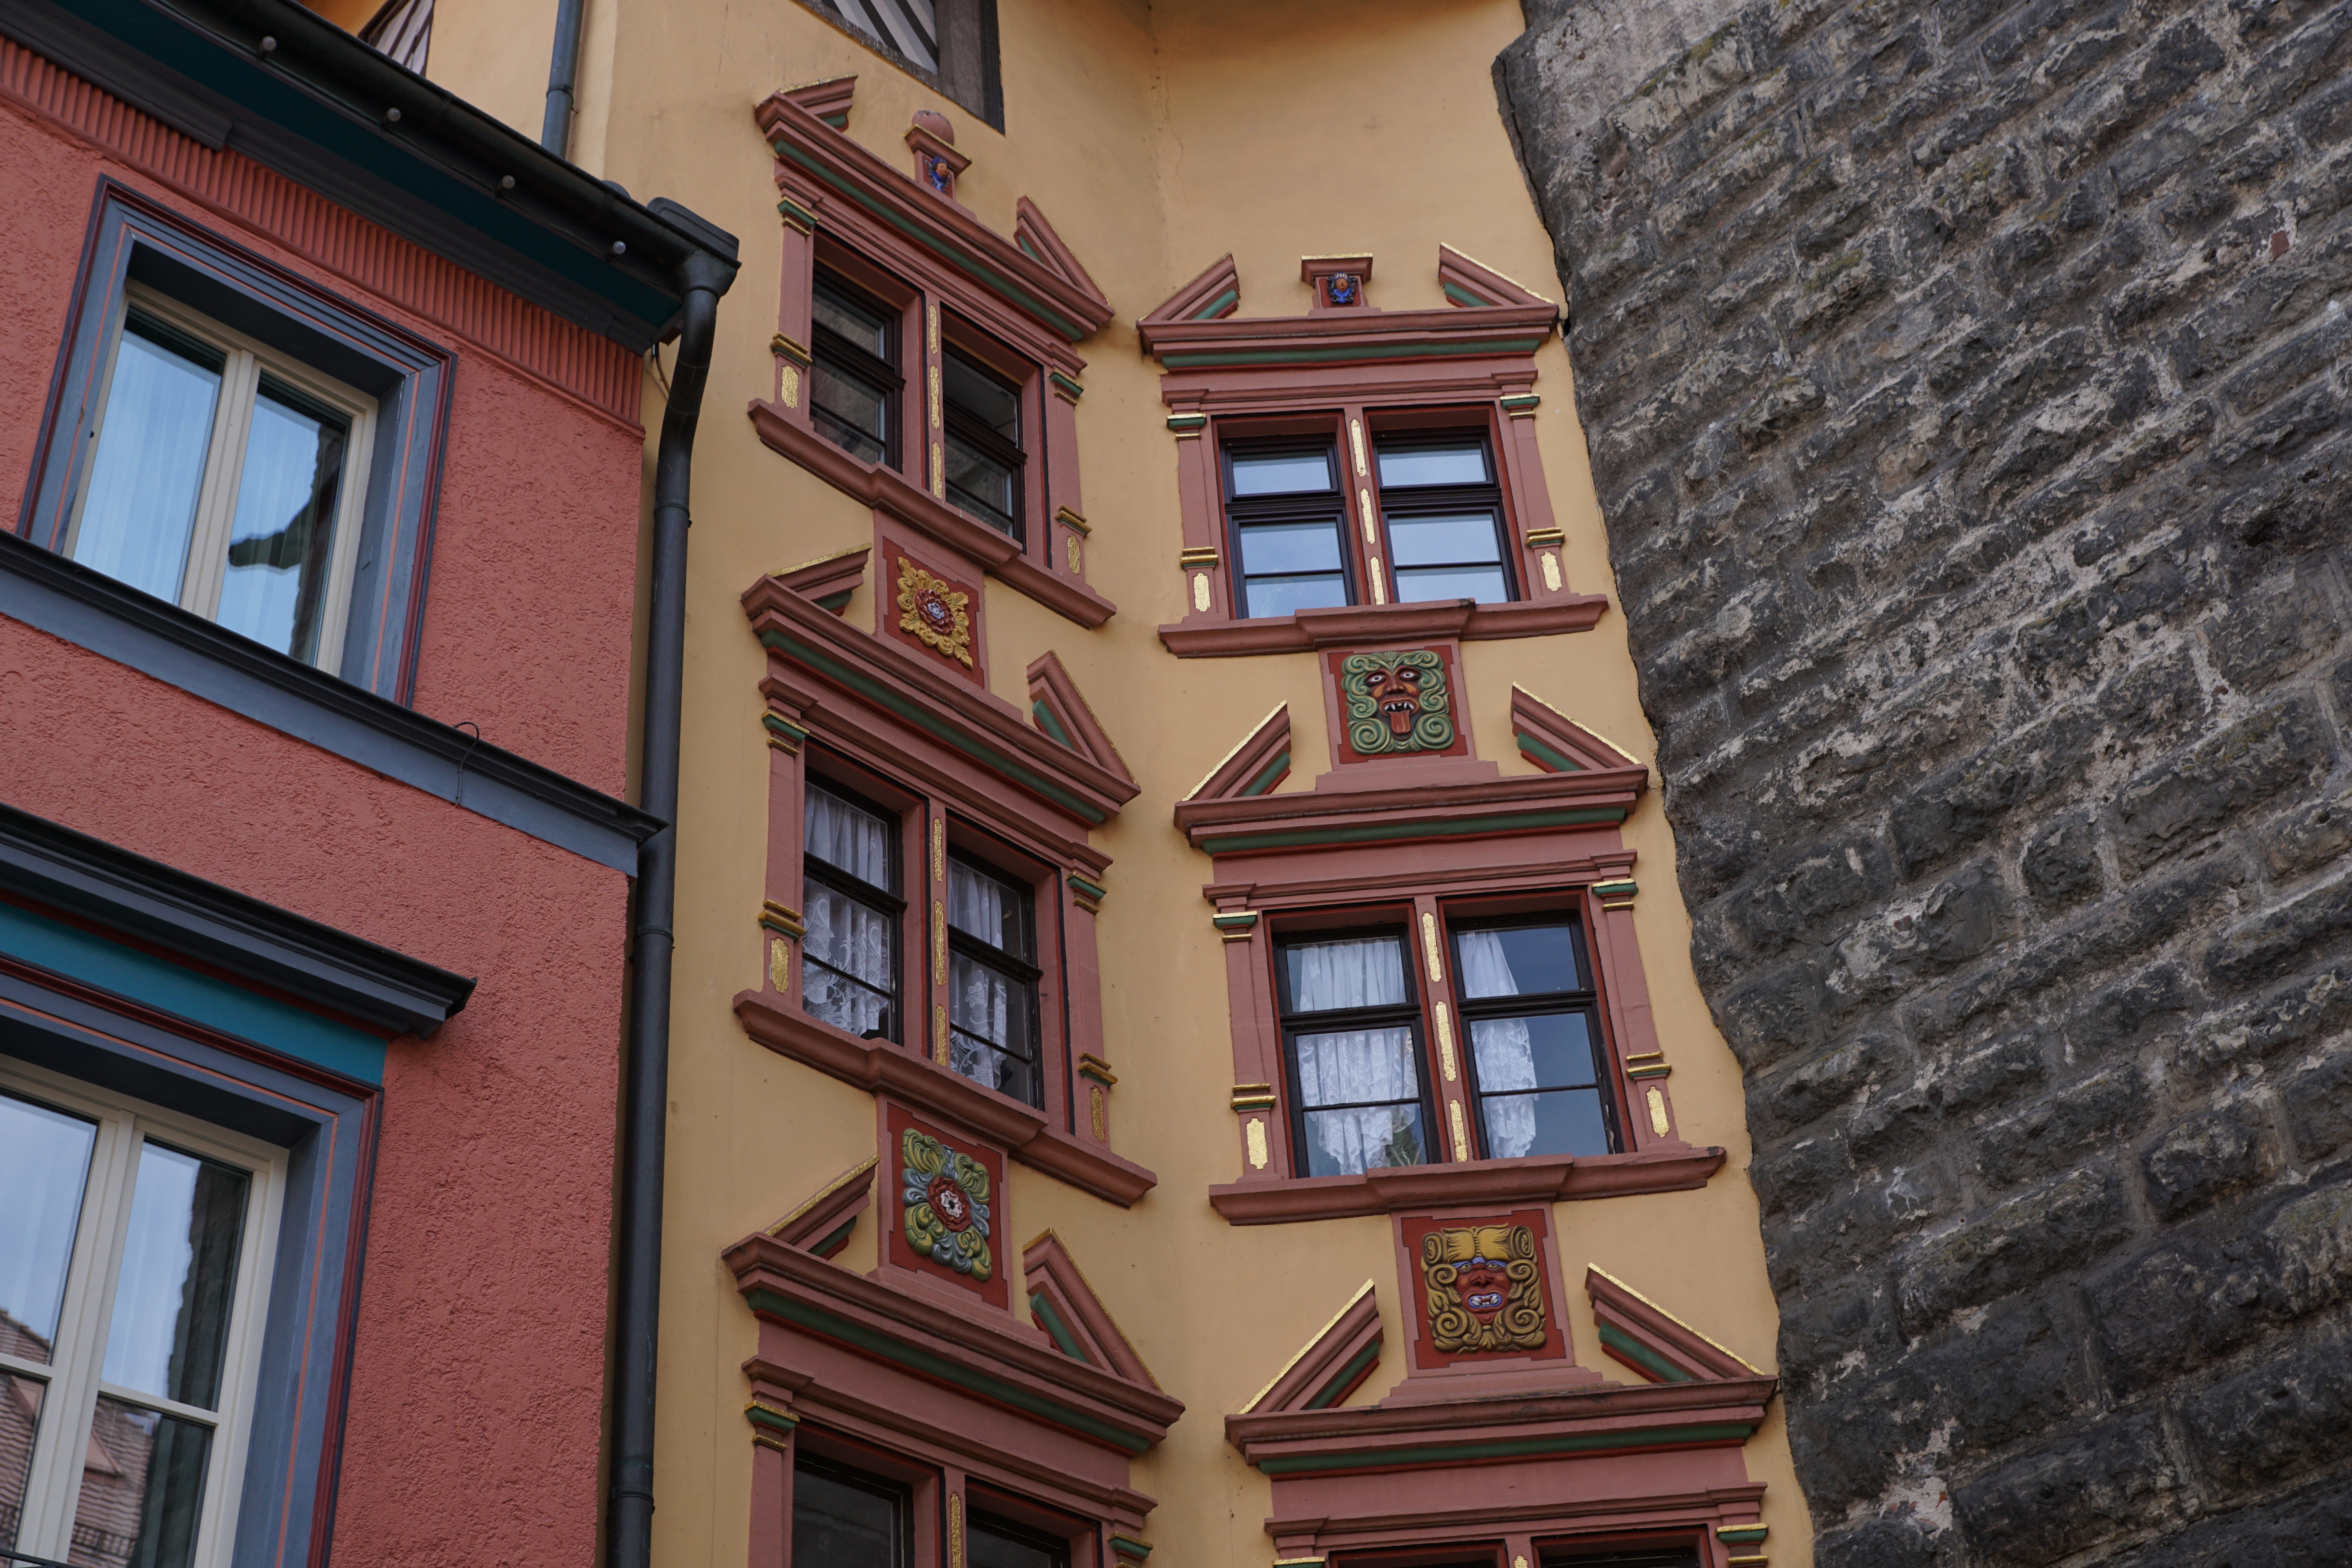
architecture, house, window, building, home, facade, property, germany, estate, historically, neighbourhood, rottweil, black gate